BLT

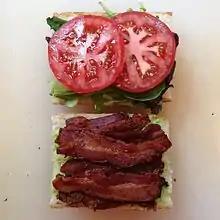
A BLT sandwich preparation

While there are variations on the BLT, the essential ingredients are bacon, lettuce, and tomato, between two slices of bread (usually white), often toasted. The quantity and quality of the ingredients are matters of personal preference. The bacon can be well cooked or tender, but as it "carries" the other flavours, chefs recommend using higher quality meat; in particular, chef Edward Lee states "Your general supermarket bacon is not going to cut the mustard."